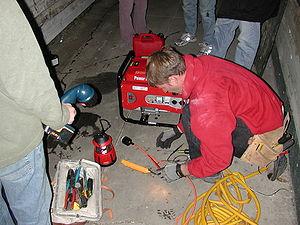
Électricien est le nom donné au métier qu'exercent les personnes dans le domaine de l'électricité. Il est issu du terme électricité, puisque ceux-ci sont chargés de la réalisation, de la maintenance, de la modification d'installations électriques. Ils doivent respecter les normes en vigueur pour la réalisation de leurs travaux.